Mole (architecture)

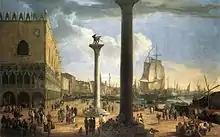
Painting of the Molo, Venice by Luca Carlevarijs. The Doge's Palace is shown on the left.

A mole is a massive structure, usually of stone, used as a pier, breakwater, or a causeway separating two bodies of water. A mole may have a wooden structure built on top of it that resembles a wooden pier. The defining feature of a mole, however, is that water cannot freely flow underneath it, unlike a true pier. The oldest known mole is at Wadi al-Jarf, an ancient Egyptian harbor complex on the Red Sea, constructed .